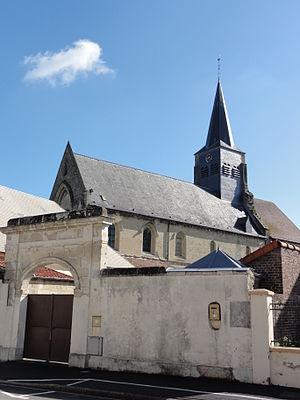
Crépy, anciennement « Crépy-en-Laonnois », est une commune française située dans le département de l'Aisne, en région Hauts-de-France.